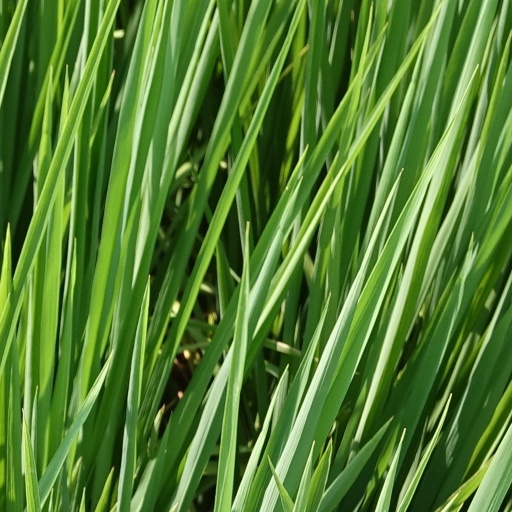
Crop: rice